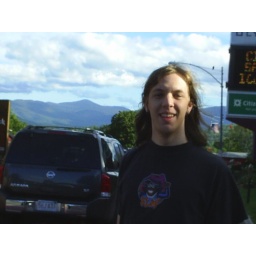
the boy in lake placid. at least the air is free, and the view is priceless. everything else isn't worth its salt.